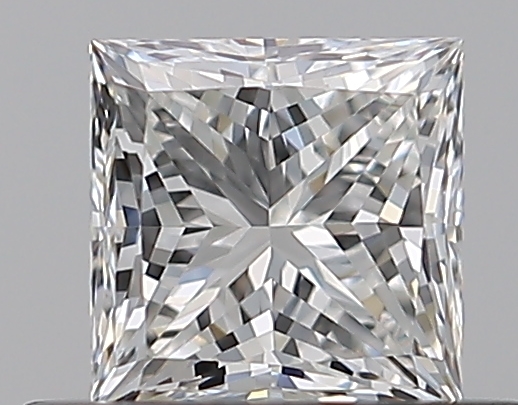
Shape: princess
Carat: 0.51
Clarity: VVS2
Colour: G
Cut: EX
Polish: EX
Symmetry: VG
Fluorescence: N
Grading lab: GIA
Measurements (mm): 4.31 x 4.29 x 3.12